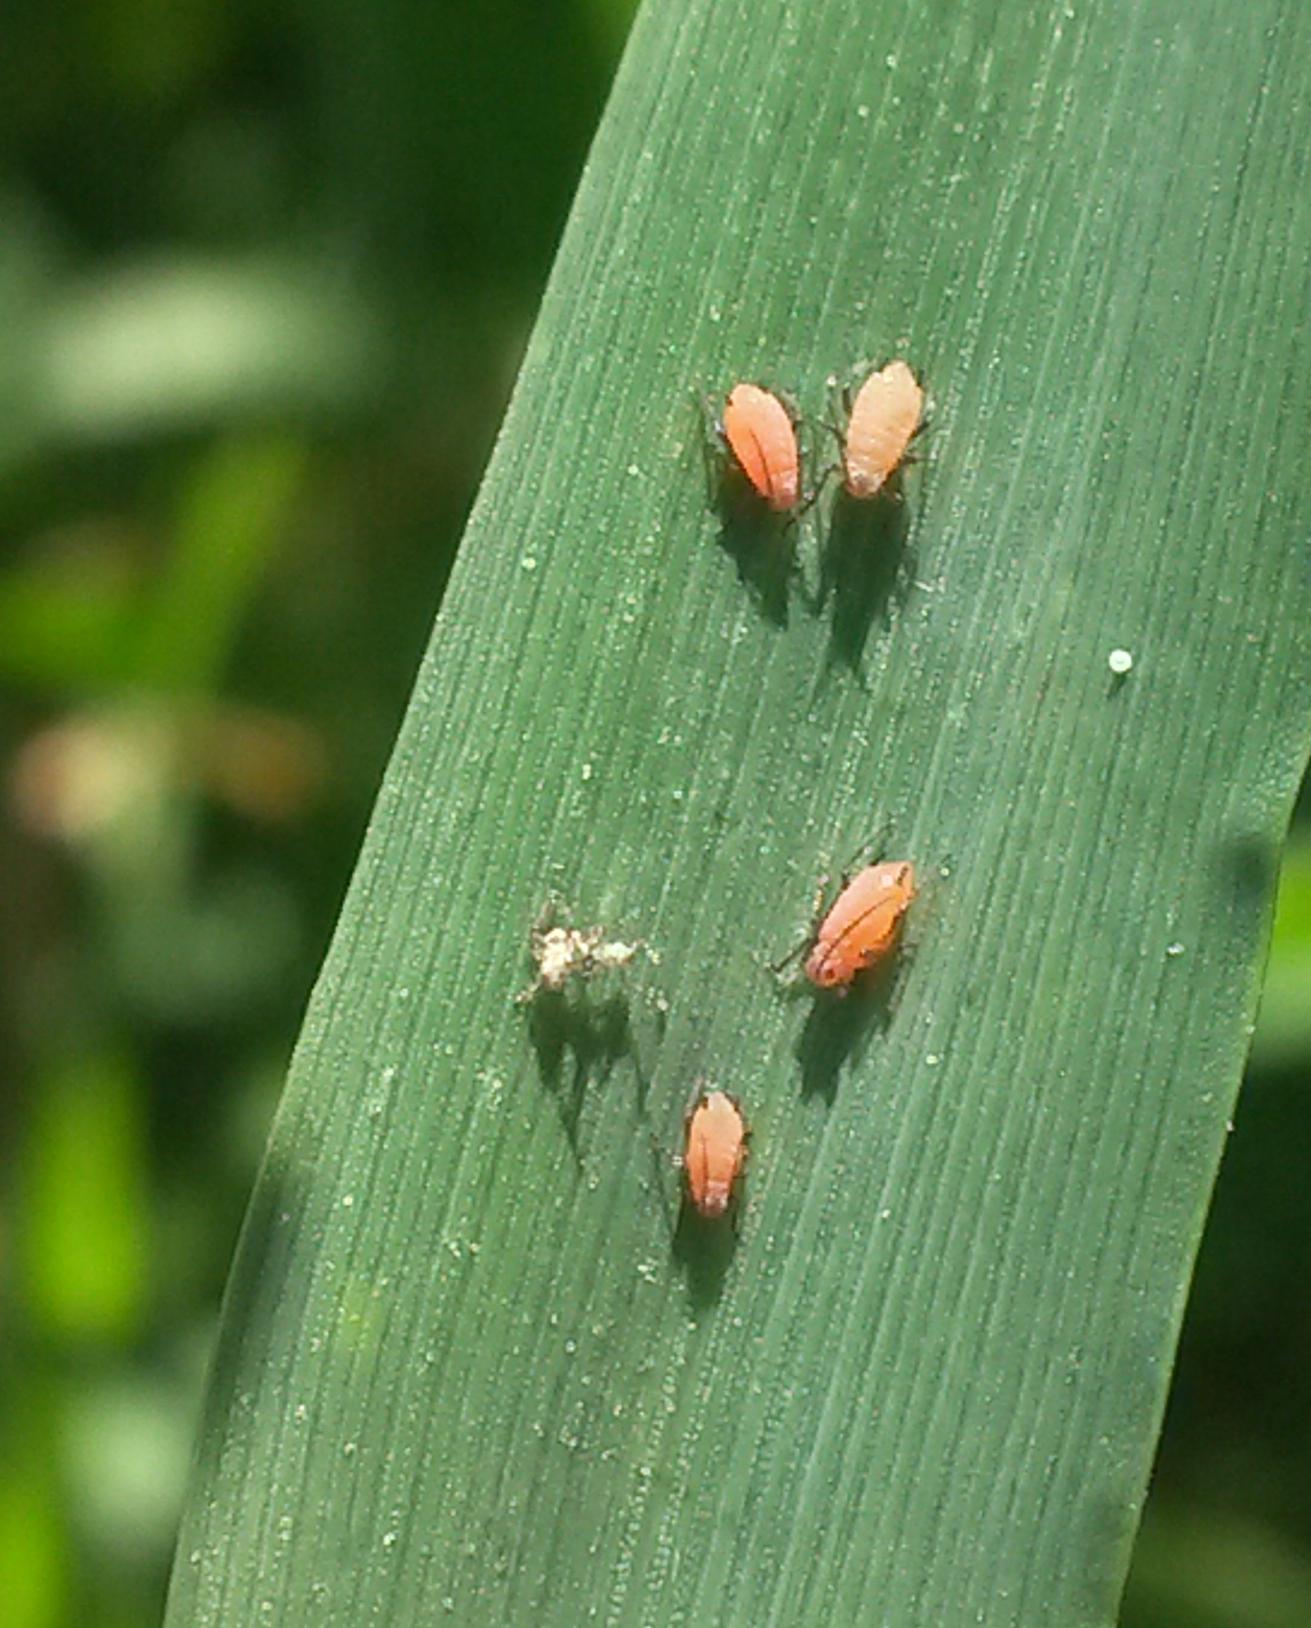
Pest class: english_grain_aphid